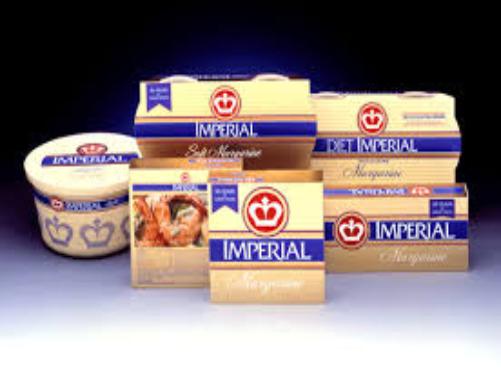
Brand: Imperial Margarine
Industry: Food